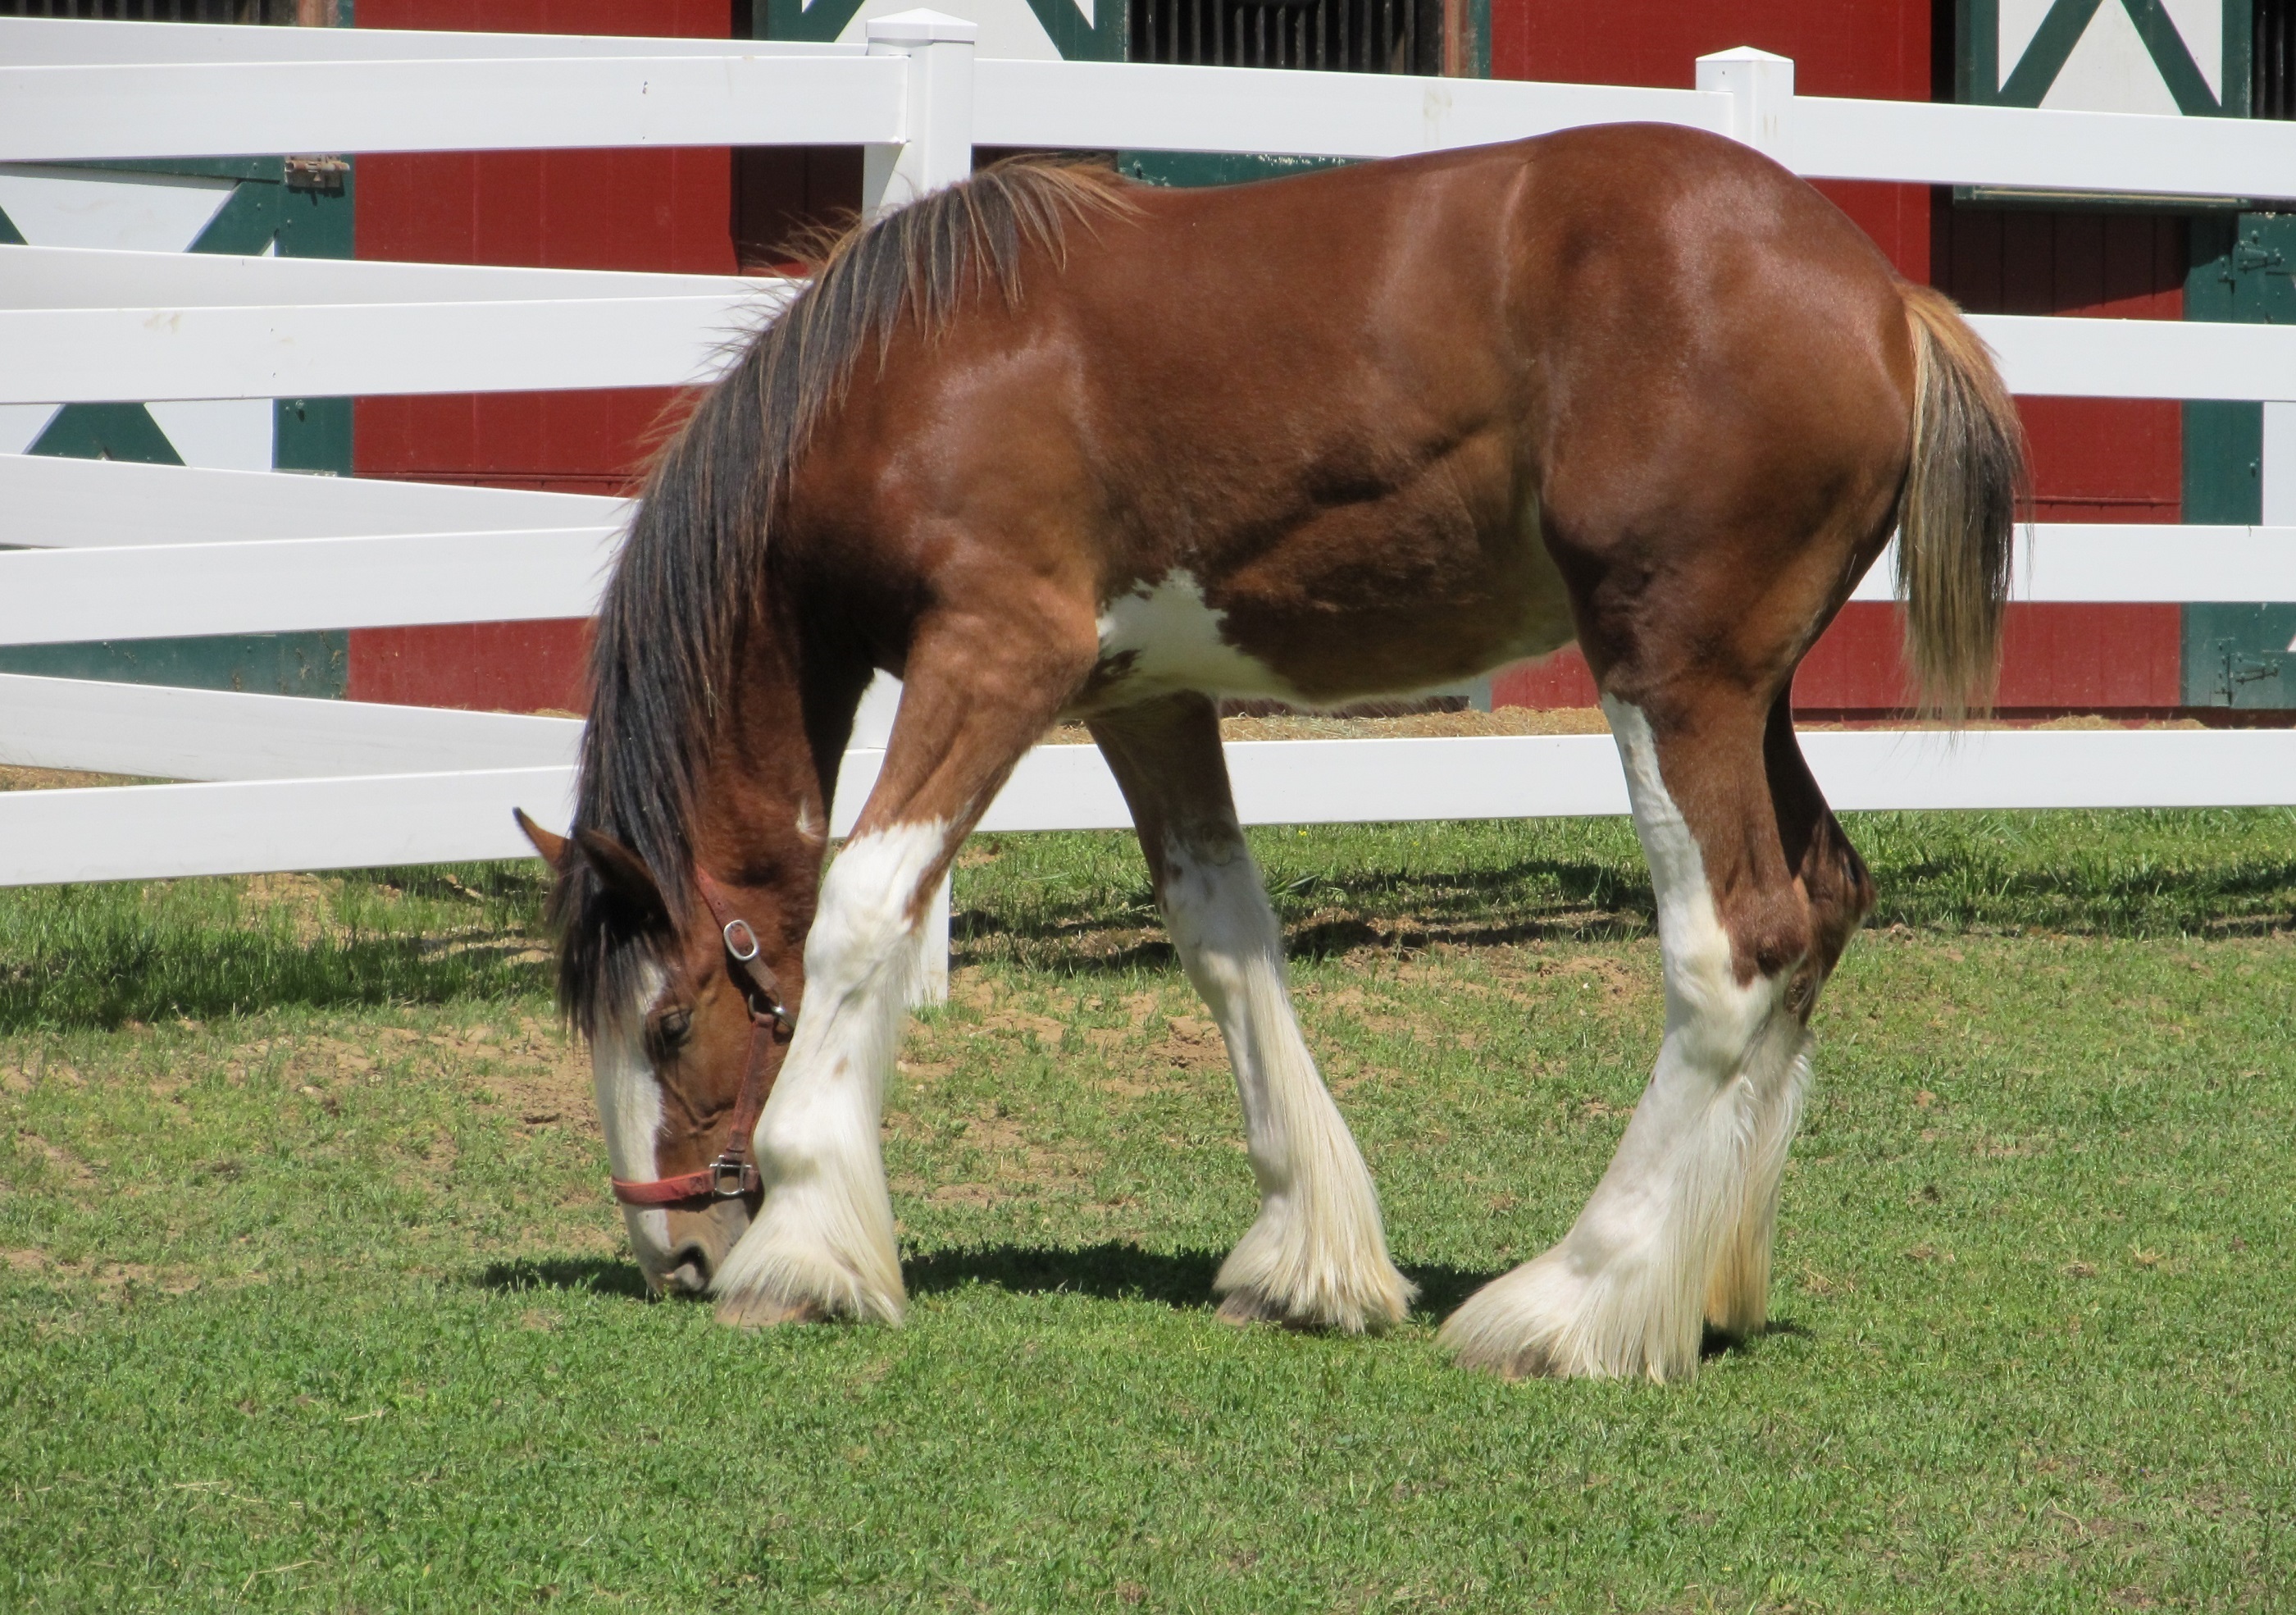
fence, farm, barn, portrait, young, pasture, grazing, horse, mammal, stallion, mane, vertebrate, mare, foal, colt, clydesdale, corral, horse like mammal, mustang horse